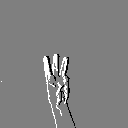
ASL letter: w